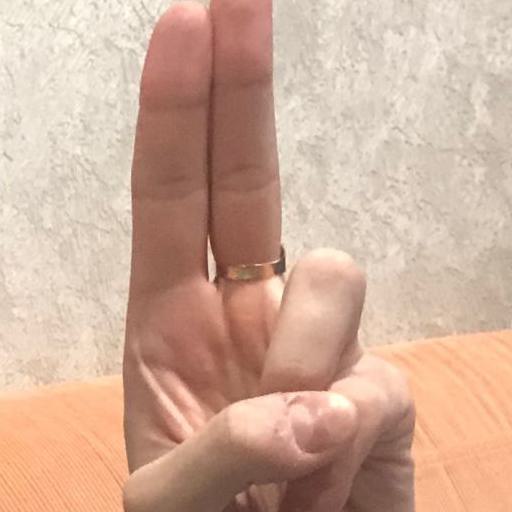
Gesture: two_up